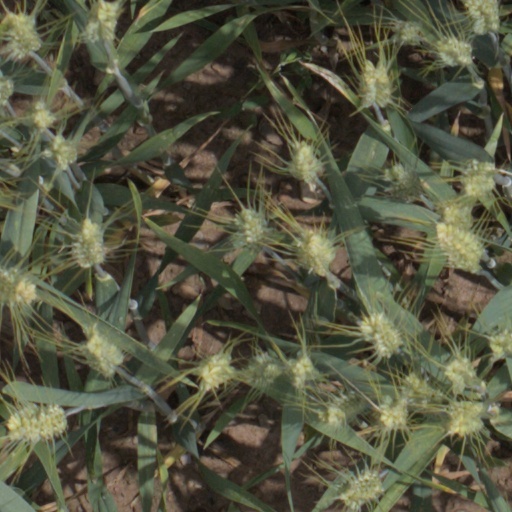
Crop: wheat